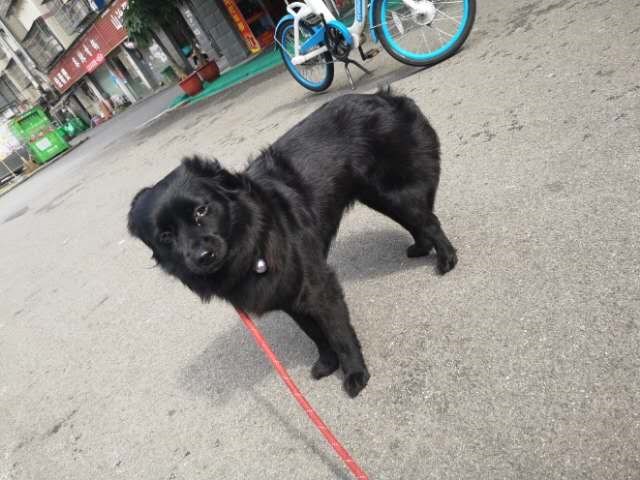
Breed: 3580-n000122-Labrador_retriever